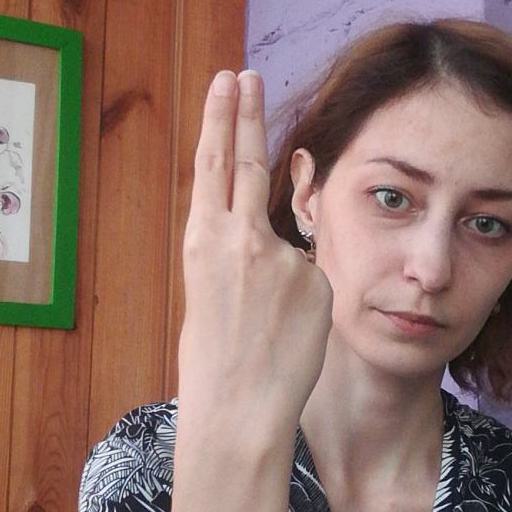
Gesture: two_up_inverted